Boxer Rebellion

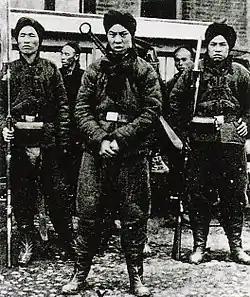
Boxer soldiers

After the failure to burn out the foreigners, the Chinese army adopted an anaconda-like strategy. The Chinese built barricades surrounding the Legation Quarter and advanced, brick by brick, on the foreign lines, forcing the foreign legation guards to retreat a few feet at a time. This tactic was especially used in the Fu, defended by Japanese and Italian sailors and soldiers, and inhabited by most of the Chinese Christians. Fusillades of bullets, artillery and firecrackers were directed against the Legations almost every night—but did little damage. Sniper fire took its toll among the foreign defenders. Despite their numerical advantage, the Chinese did not attempt a direct assault on the Legation Quarter although in the words of one of the besieged, "it would have been easy by a strong, swift movement on the part of the numerous Chinese troops to have annihilated the whole body of foreigners ... in an hour". American missionary Francis Dunlap Gamewell and his crew of "fighting parsons" fortified the Legation Quarter, but impressed Chinese Christians to do most of the physical labour of building defences.